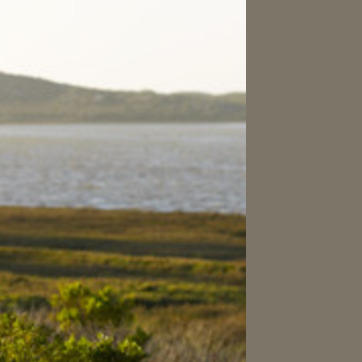
Material: water